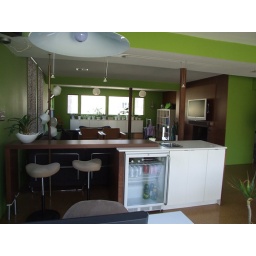
The bar in the lounge